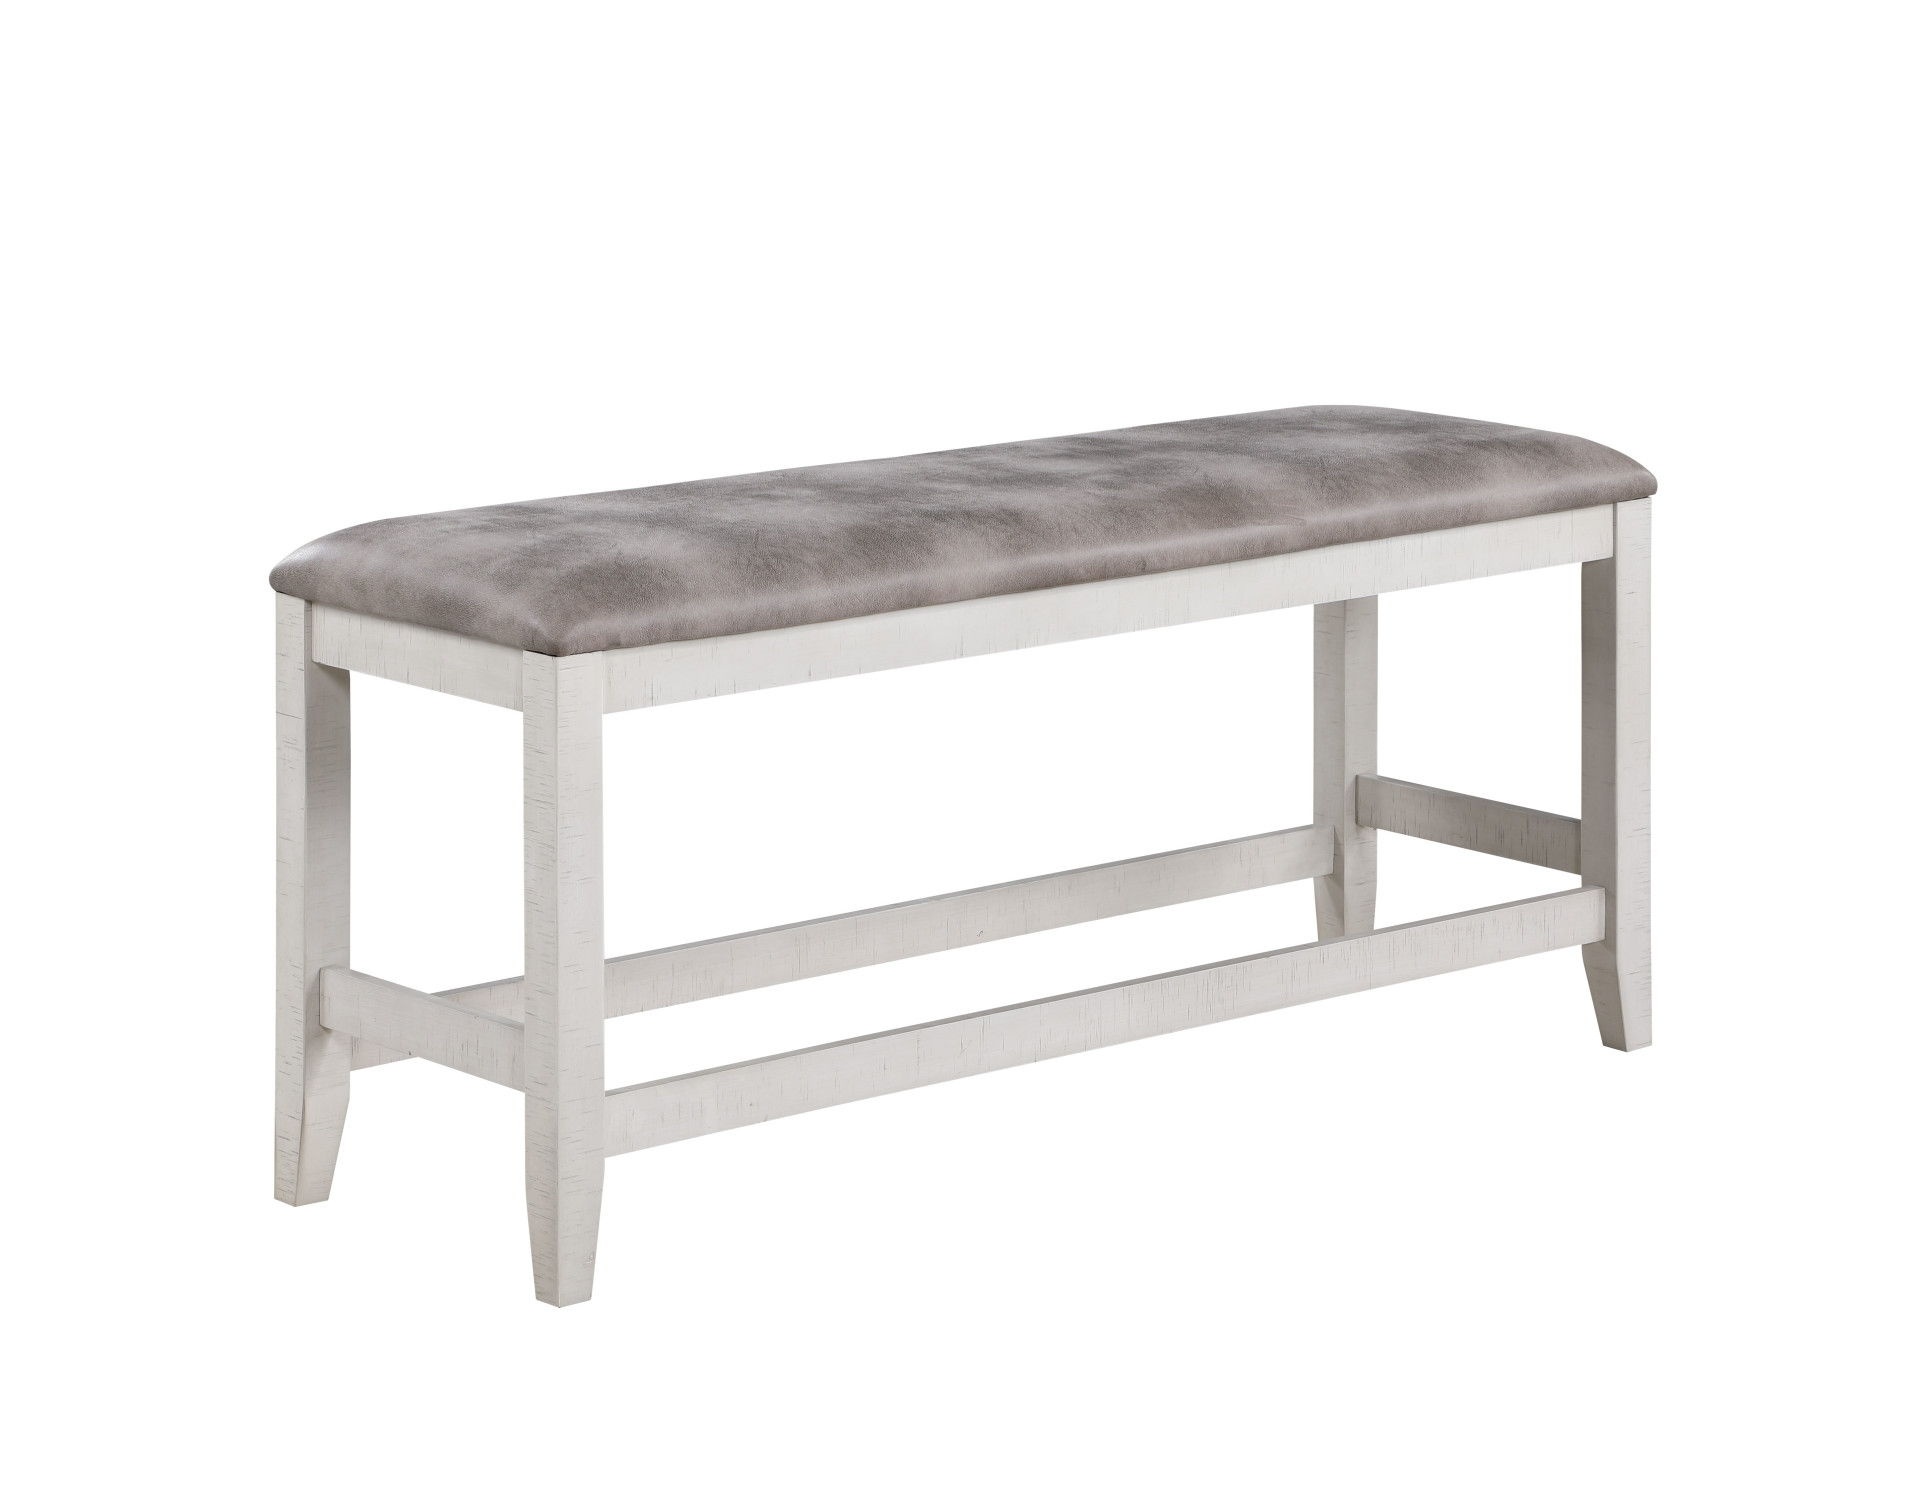
Richland - Counter Ht Bench - White
The Richland Counter Bench in Stonewash Gray is a versatile seating option that blends durability, comfort, and style. Expertly crafted from solid Rubberwood, durable manufactured woods, and genuine Acacia wood veneers, this bench is built to withstand everyday use while showcasing the natural beauty of real wood. The hand-applied vintage cream finish highlights the unique grain patterns, giving it a timeless and classic appeal. The plush upholstered seat cushion provides a cozy and inviting place to sit, making it perfect for family meals or casual gatherings. Pair it with the Richland dining set or use it as a standalone piece for added seating with style. Product Features Includes: 1 Counter Bench Built to Last: Expertly crafted from solid Rubberwood, durable manufactured woods, and genuine Acacia wood veneers, combining lasting strength with the natural beauty of real wood. Heirloom Finish: A hand-applied vintage cream tone enhances the natural grain patterns and unique characteristics of the wood, creating a timeless, classic look. Comfortable Seating: The plush upholstered bench seat cushion offers a cozy and inviting seating experience. Assembly: Approximately 10 Minutes Richland - Counter Ht Bench - White 54.0"W x 18.0"D x 26.0"H - 35.2 lb
Brand: New Classic
Category: Furniture > Benches > Kitchen & Dining Benches > Counter Height Benches